Visual cortex

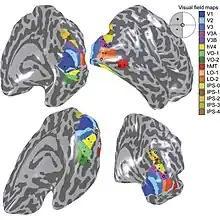
A visual field map of the primary visual cortex and the numerous extrastriate areas. More images in Colour centre

The term third visual complex refers to the region of cortex located immediately in front of V2, which includes the region named visual area V3 in humans. The "complex" nomenclature is justified by the fact that some controversy still exists regarding the exact extent of area V3, with some researchers proposing that the cortex located in front of V2 may include two or three functional subdivisions. For example, David Van Essen and others (1986) have proposed the existence of a "dorsal V3" in the upper part of the cerebral hemisphere, which is distinct from the "ventral V3" (or ventral posterior area, VP) located in the lower part of the brain. Dorsal and ventral V3 have distinct connections with other parts of the brain, appear different in sections stained with a variety of methods, and contain neurons that respond to different combinations of visual stimulus (for example, colour-selective neurons are more common in the ventral V3). Additional subdivisions, including V3A and V3B have also been reported in humans. These subdivisions are located near dorsal V3, but do not adjoin V2.